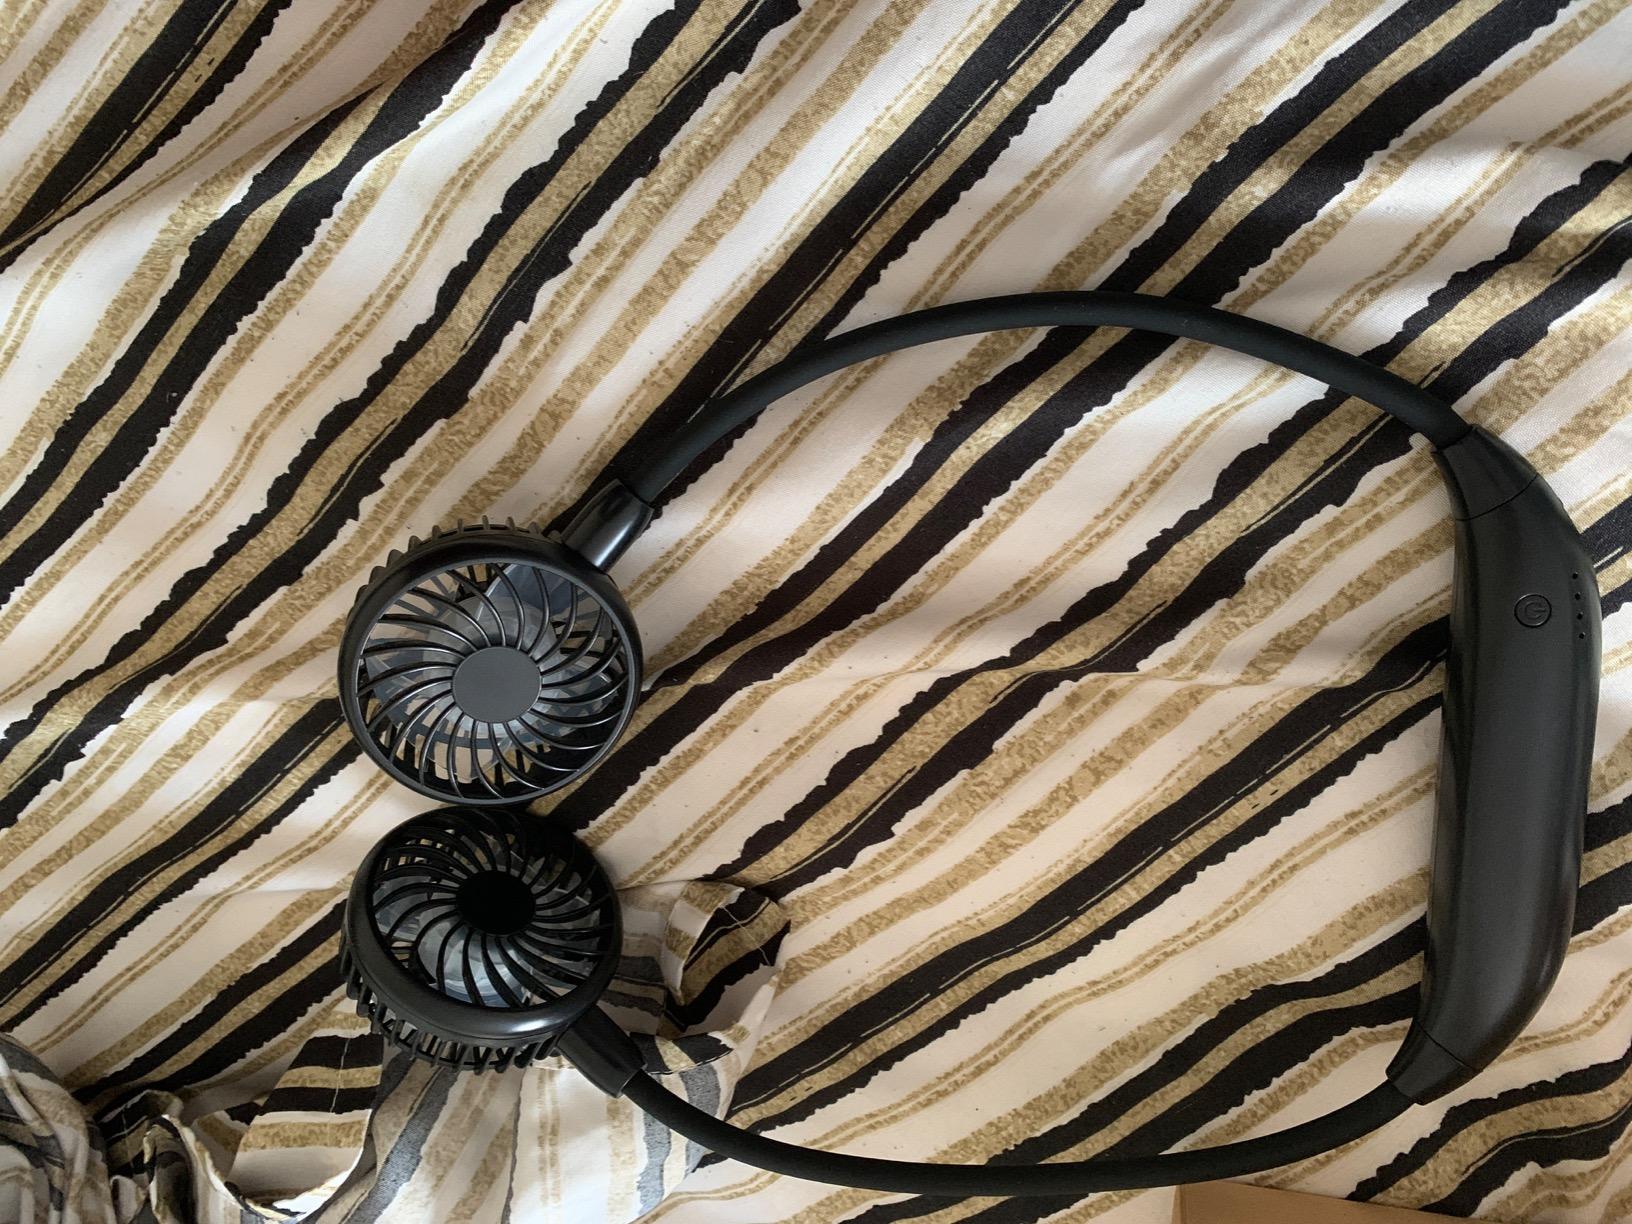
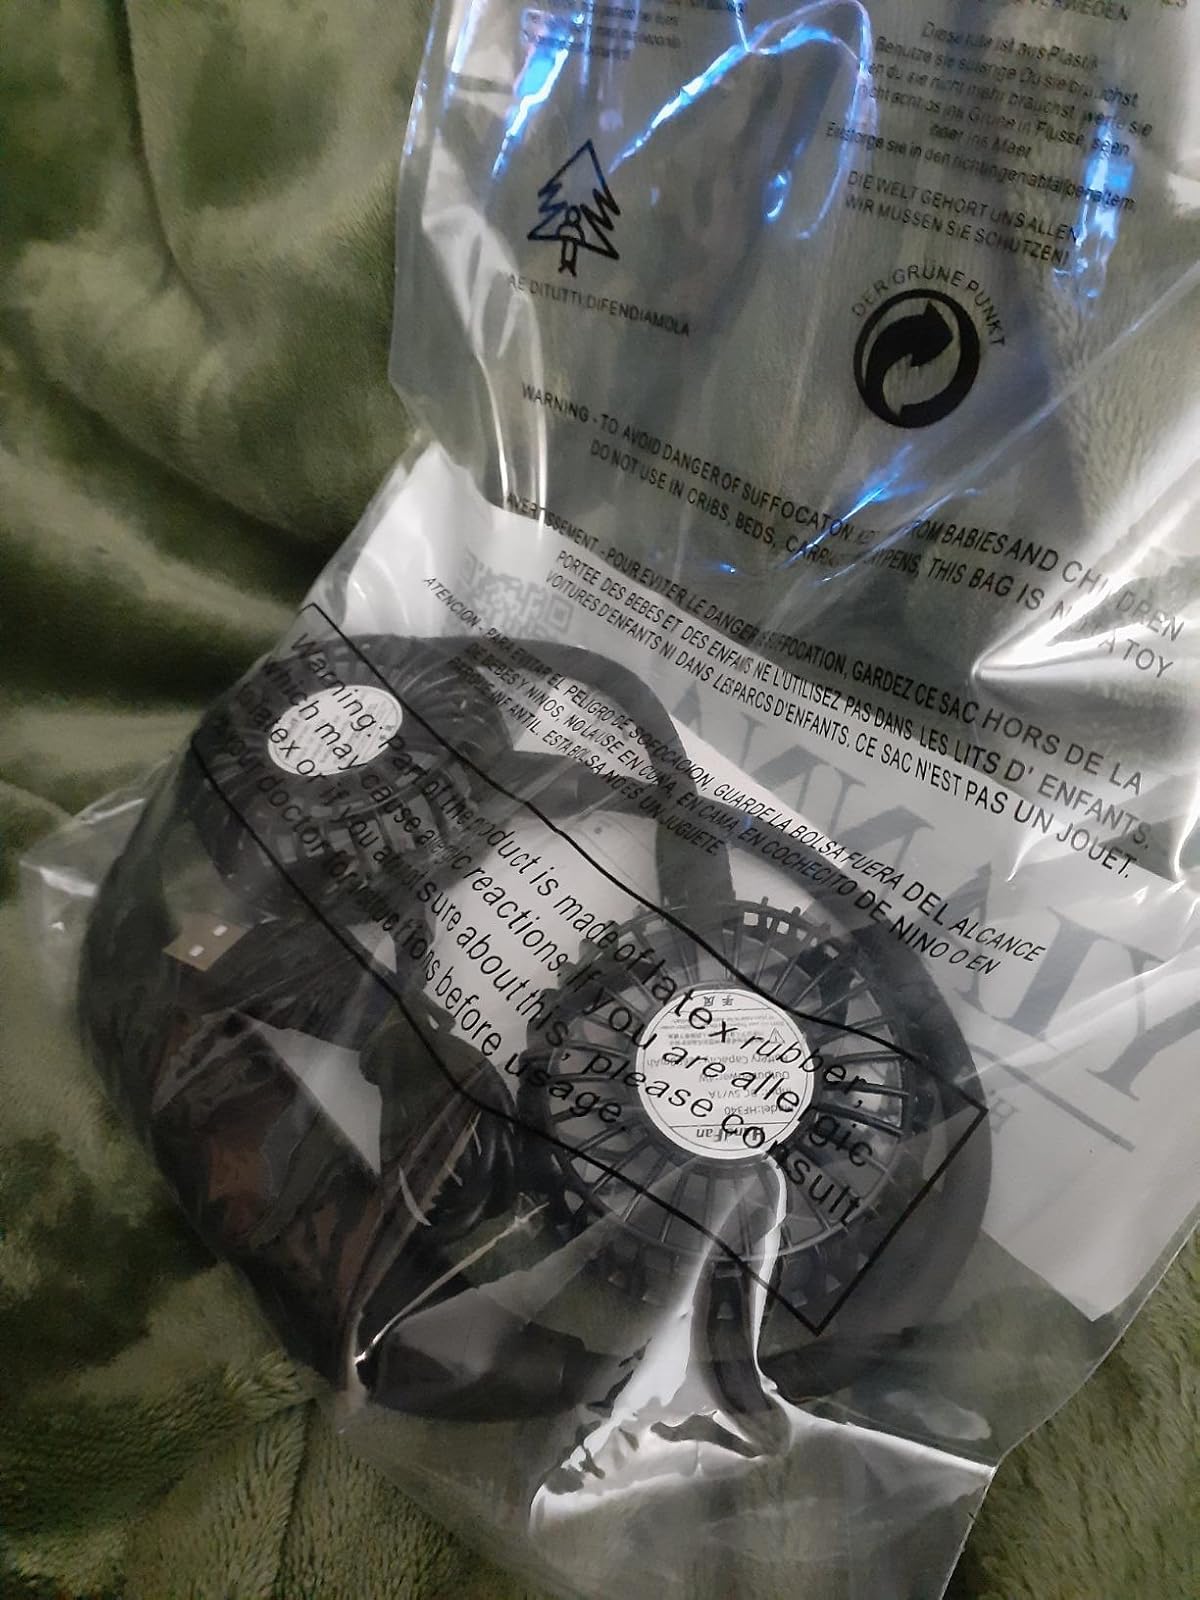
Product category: fan
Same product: yes